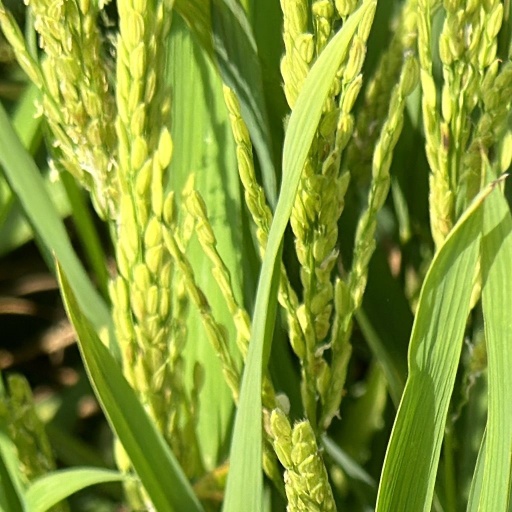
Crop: rice